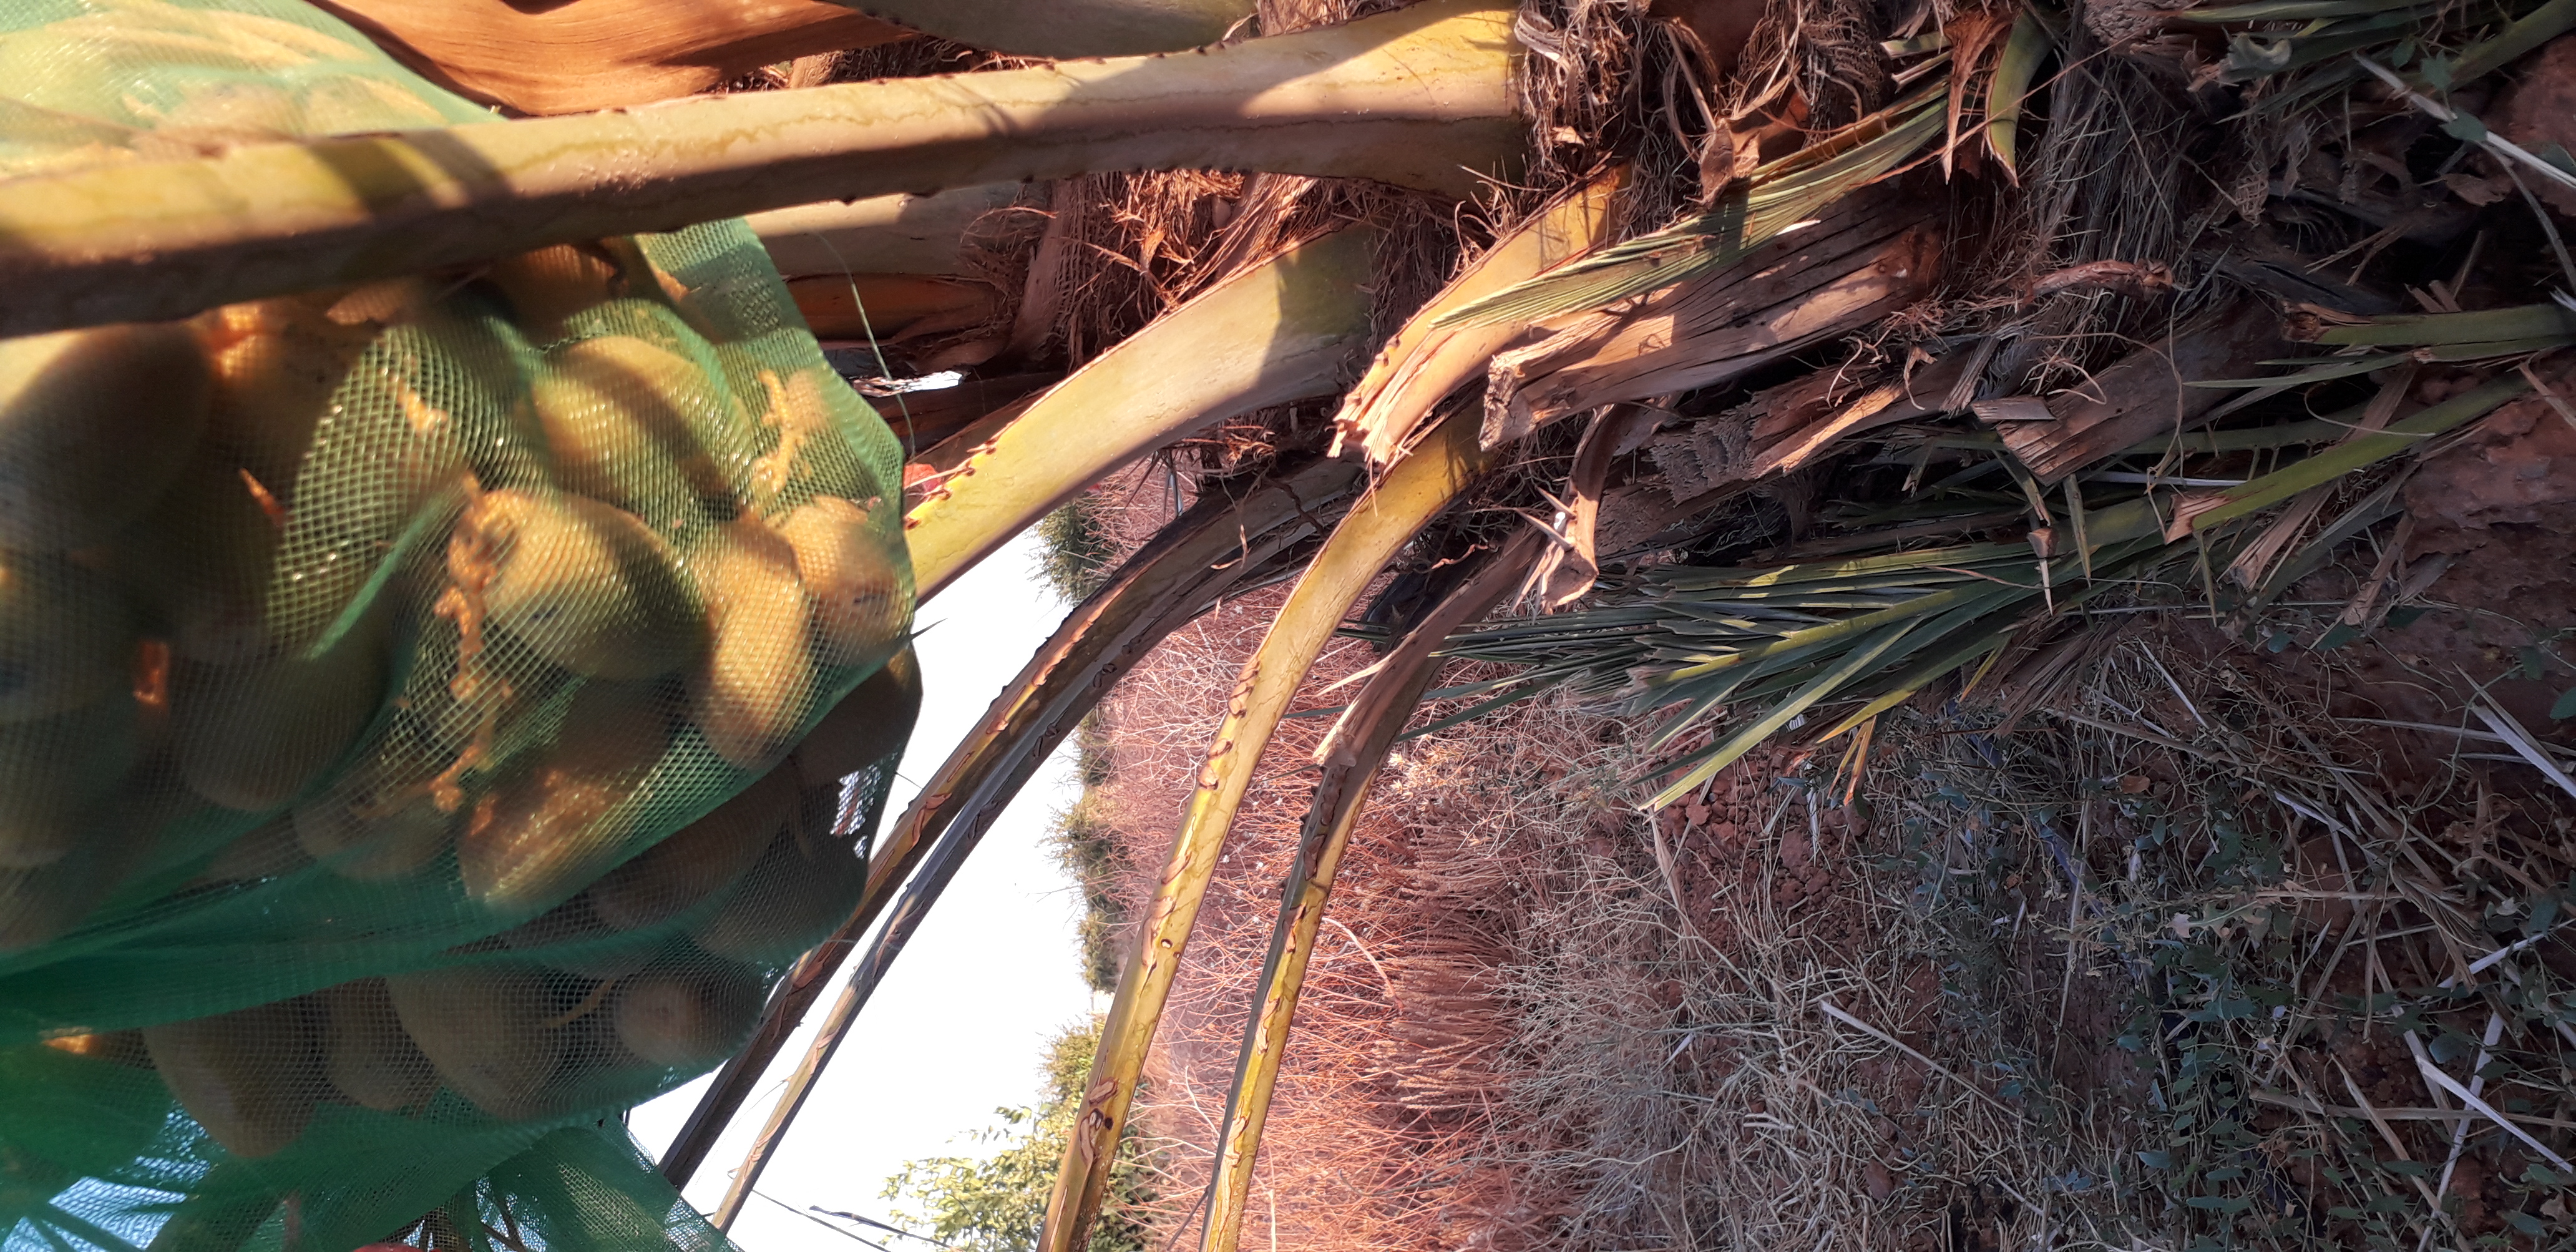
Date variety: Boumajhoul